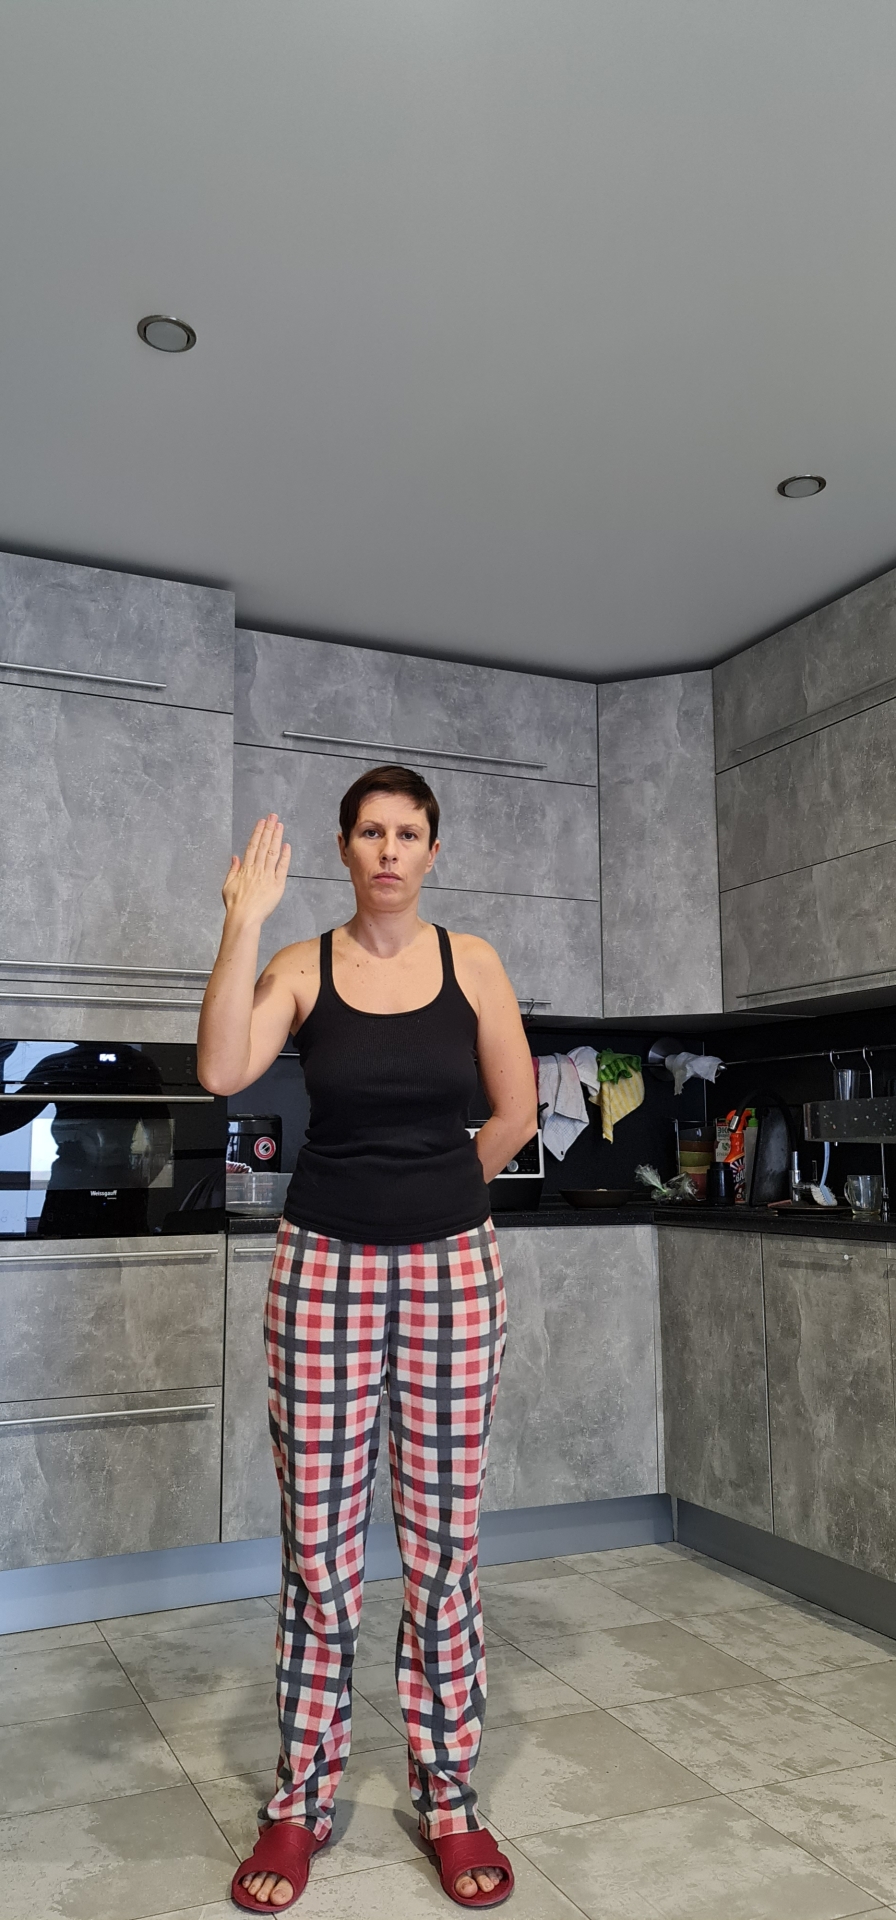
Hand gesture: stop_inverted